Calviac-en-Périgord

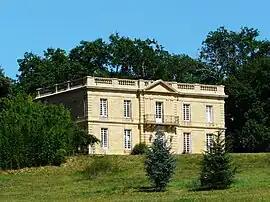
Chateau

Calviac-en-Périgord (literally "Calviac in Périgord") is a commune of the Dordogne department in Nouvelle-Aquitaine and is situated in southwest France.